Colonialism and the Olympic Games

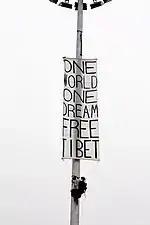
The banner which read "ONE WORLD ONE DREAM FREE TIBET"

Some pro-Tibetan independence groups, such as Students for a Free Tibet, initiated a campaign against the Beijing 2008 Summer Olympics to protest for Tibetan independence, It also objected to the use of the Tibetan antelope (chiru) as the Fuwa Yingying. The Tibetan People's Movement has also demanded representation of Tibet with its own national flag. American film actor Richard Gere, chairman of the International Campaign for Tibet called for a boycott to put pressure on China to make Tibet independent. There were also plans by Tibetans in exile to hold their own version of the Olympics in May, at the headquarters of the exiled government.